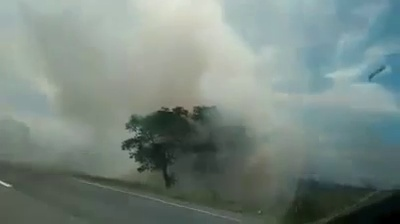
Fire: no
Smoke: yes